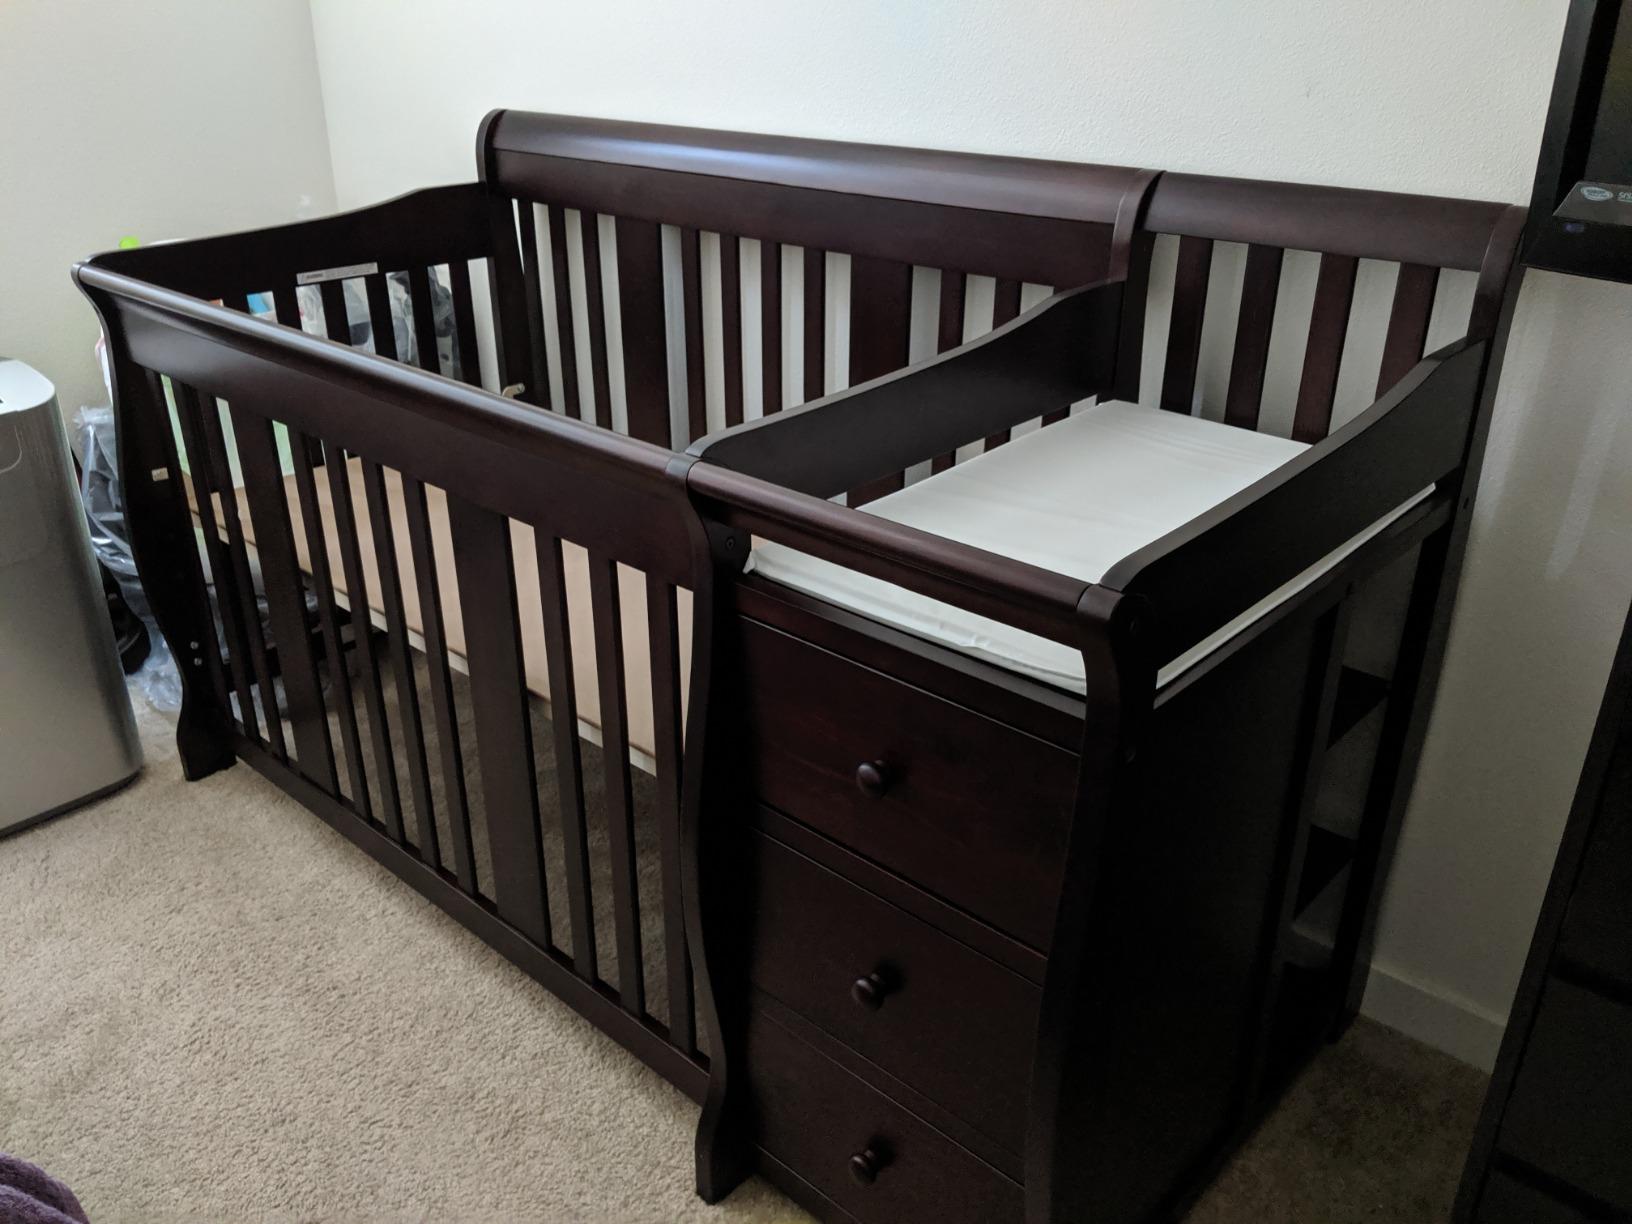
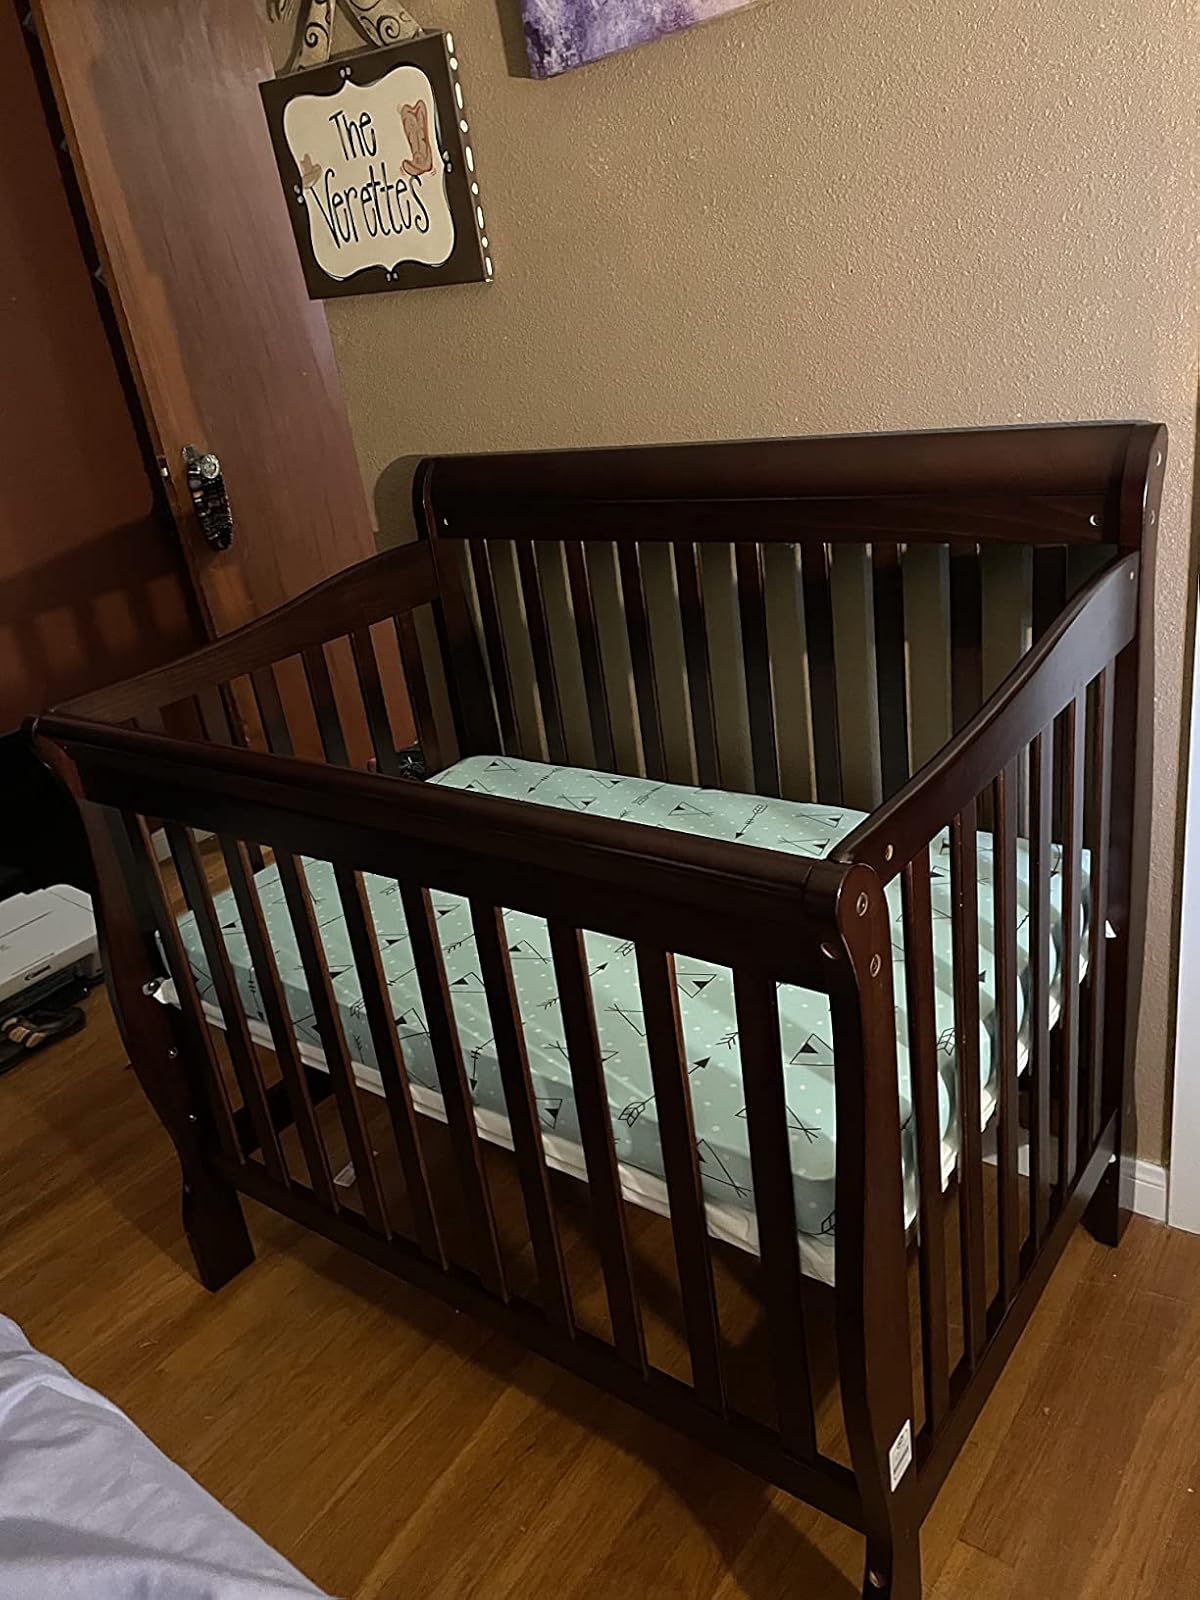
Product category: products_crib
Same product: no